Nathaniel Hawthorne

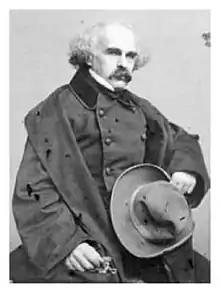
William H. Getchell's 1861 photograph of Hawthorne which inspired the sculpture

At the outset of the American Civil War, Hawthorne traveled with William D. Ticknor to Washington, D.C., where he met Abraham Lincoln and other notable figures. He wrote about his experiences in the essay "Chiefly About War Matters" in 1862.